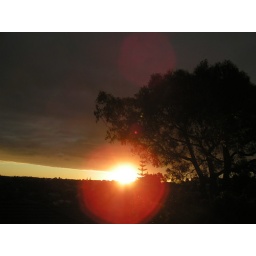
Sunset in Auckland, from the new kitchen window